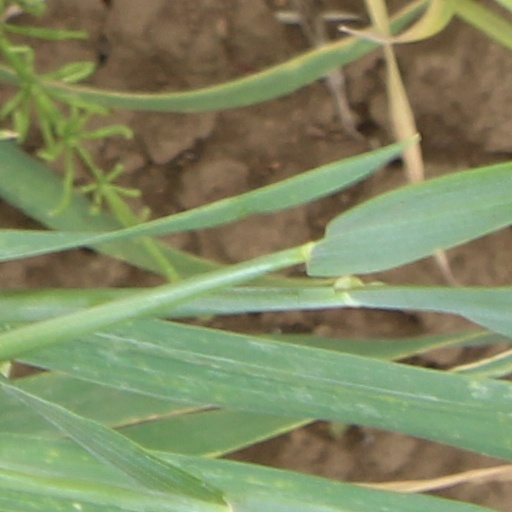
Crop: wheat